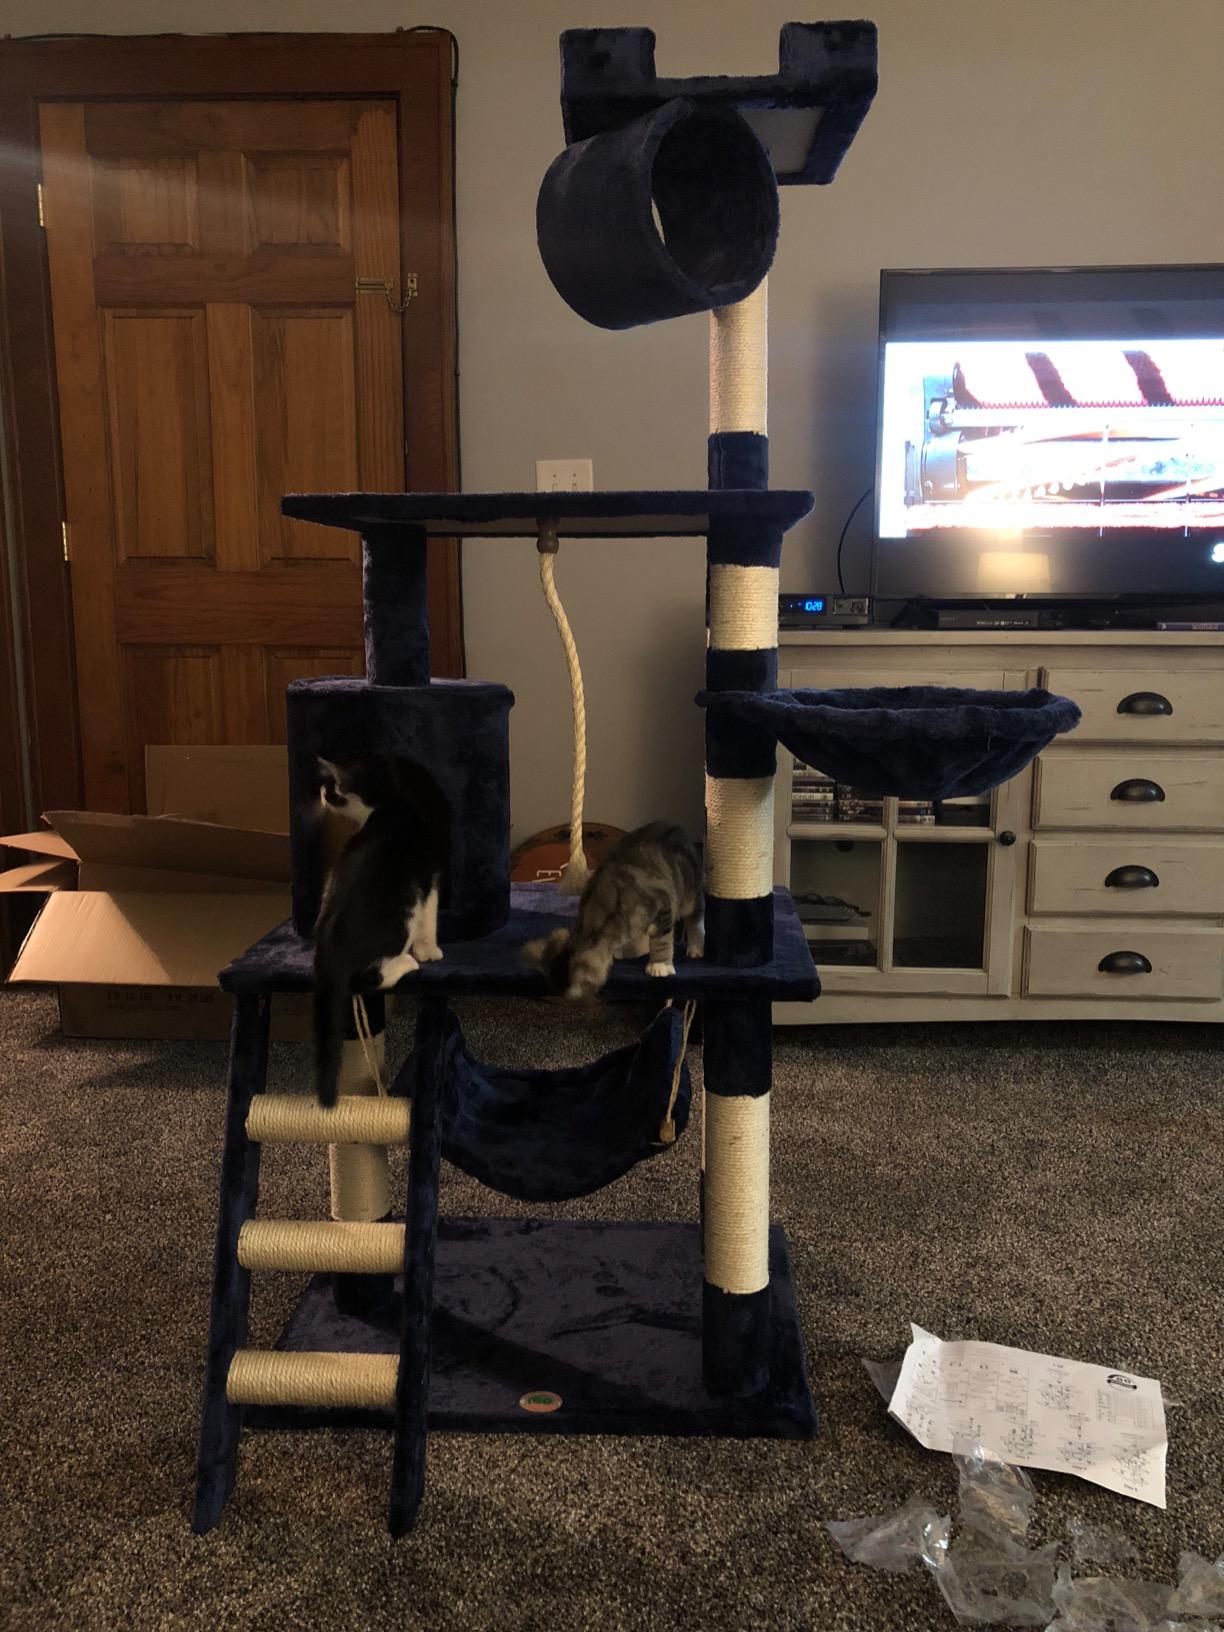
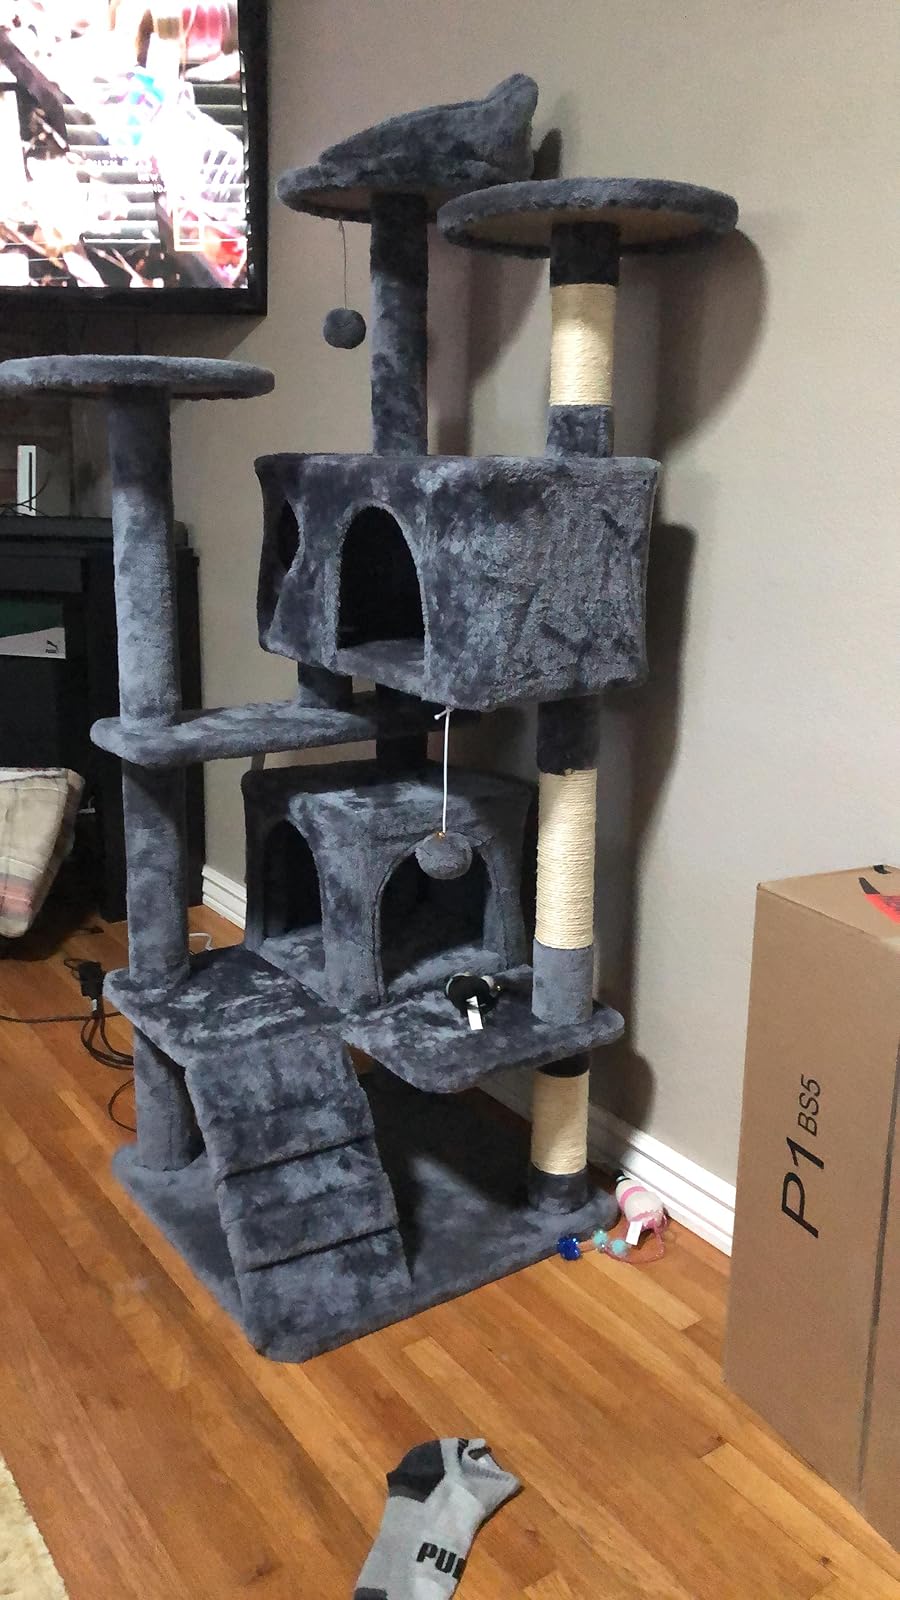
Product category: items_cat tree
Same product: no